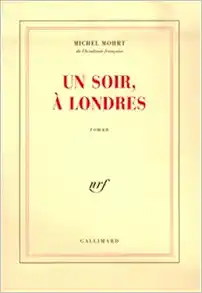
Un soir, à Londres
Category: Books
From the Back Cover Un soir d'hiver, dans un club de Londres, Martin attend pour dîner son invitée Victoria. Il a connu la jeune femme enfant, avant la guerre, sur la Côte d'Azur. Mariée à Chris, son ami, Martin a éprouvé pour Vicky une amitié amoureuse. Au cours du dîner, ils vont tous deux revivre des moments de cette amitié. Chris a disparu. Martin obtiendra-t-il de Victoria ce qu'il a espéré, sans oser vraiment le lui demander ? Il en doutera jusqu'à la fin de la soirée.
Features: Un soir d'hiver, dans un club de Londres, Martin attend pour dîner son invitée Victoria. Il a connu la jeune femme enfant, avant la guerre, sur la Côte d'Azur. Mariée à Chris, son ami, Martin a éprouvé pour Vicky une amitié amoureuse. Au cours du dîner, ils vont tous deux revivre des moments de cette amitié. Chris a disparu. Martin obtiendra-t-il de Victoria ce qu'il a espéré, sans oser vraiment le lui demander ? Il en doutera jusqu'à la fin de la soirée.